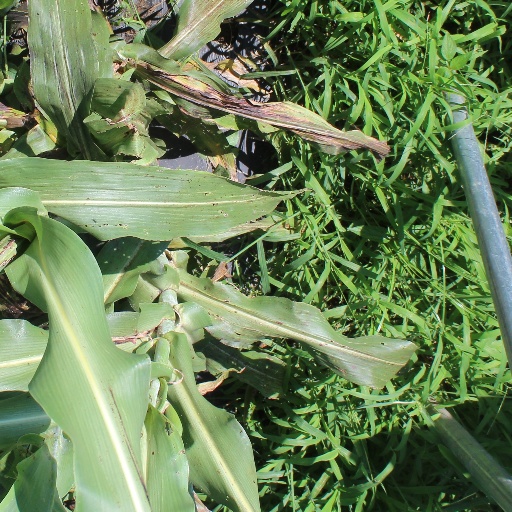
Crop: sorghum